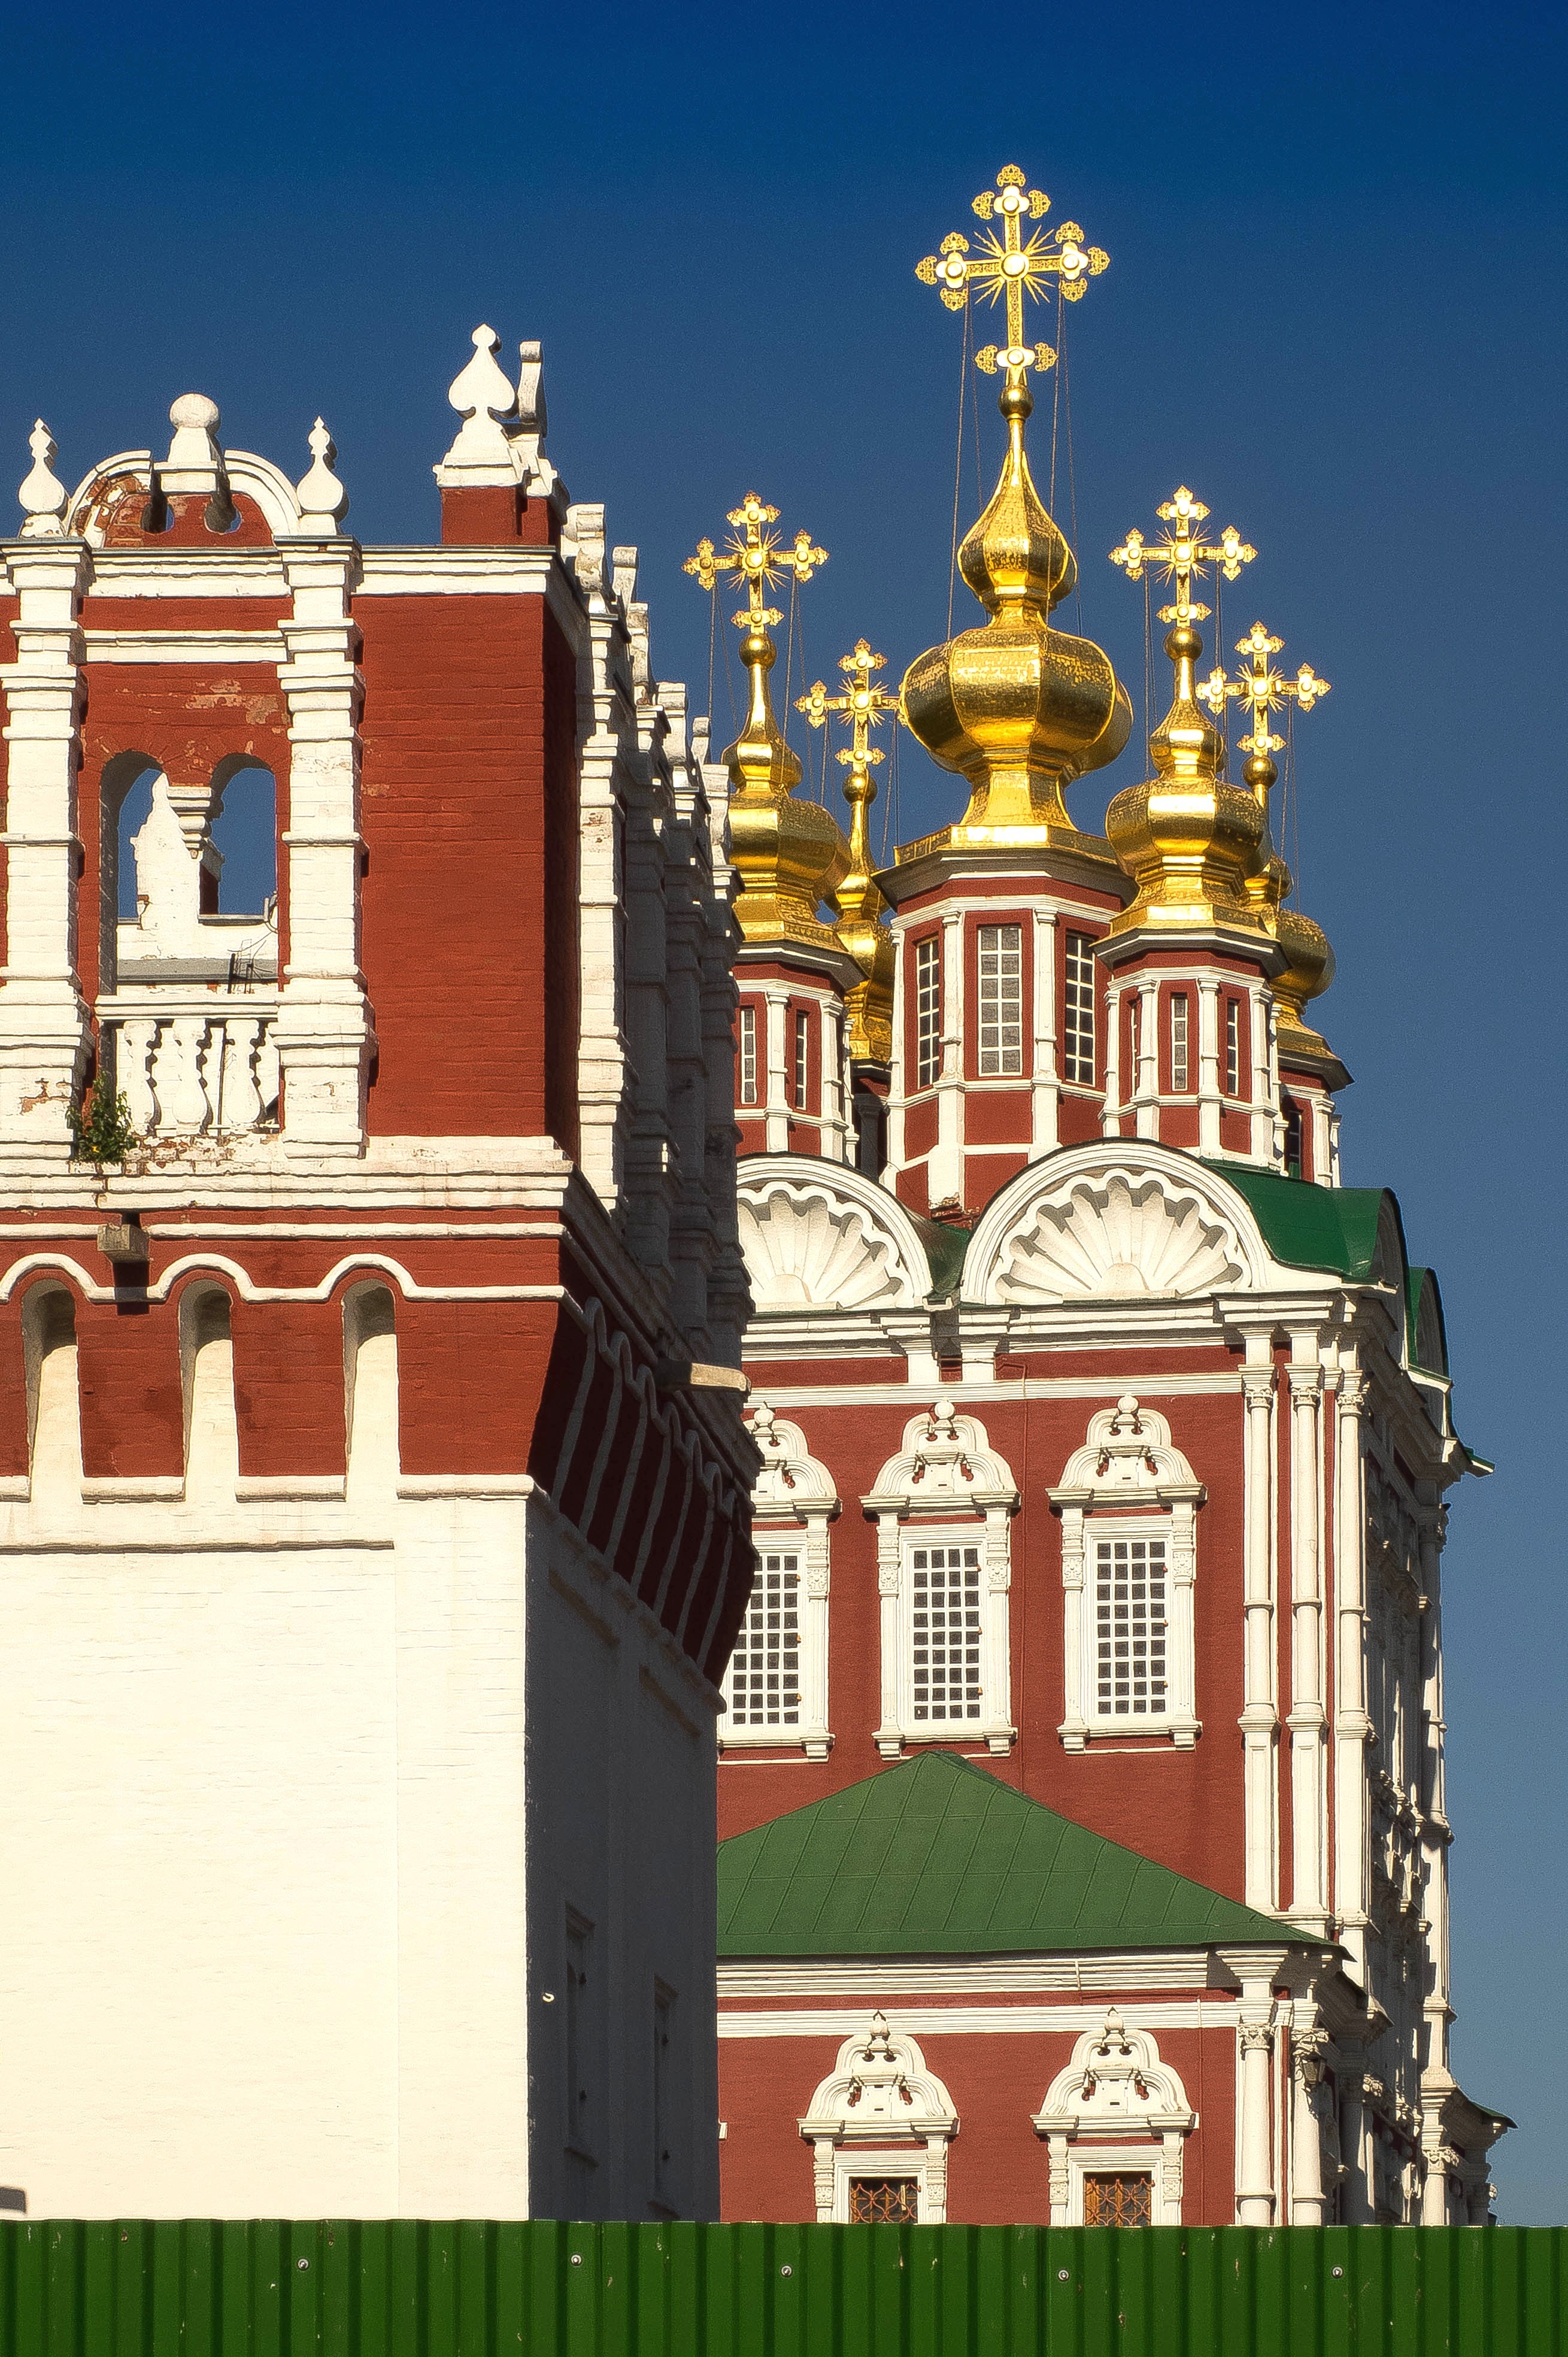
architecture, town, building, tower, landmark, facade, church, cathedral, place of worship, bell tower, moscow, novodevichy, orthodox convent